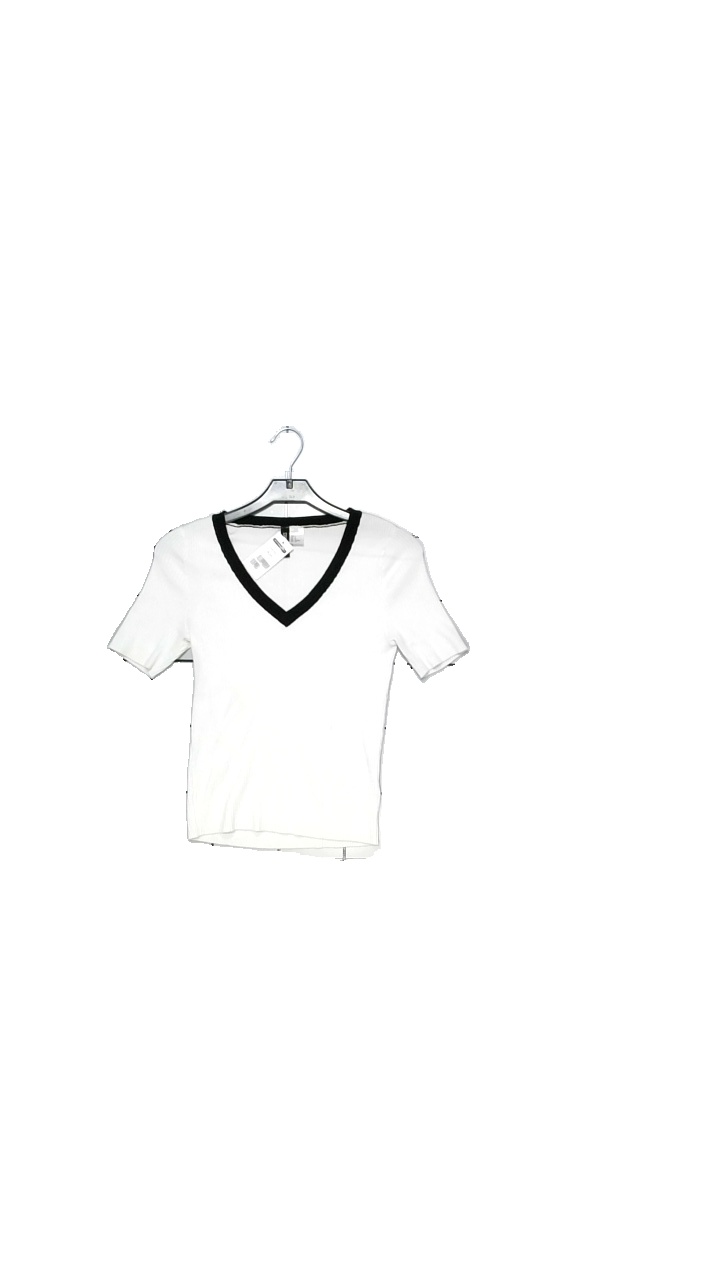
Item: Top (Ladies)
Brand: H&m
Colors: White, Black
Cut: Regular, V-collar
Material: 44% viscose, 40% acrylic, 16% polyamide
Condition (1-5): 4
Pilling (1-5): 4
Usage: Reuse
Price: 50-100